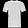
Label: T - shirt / top